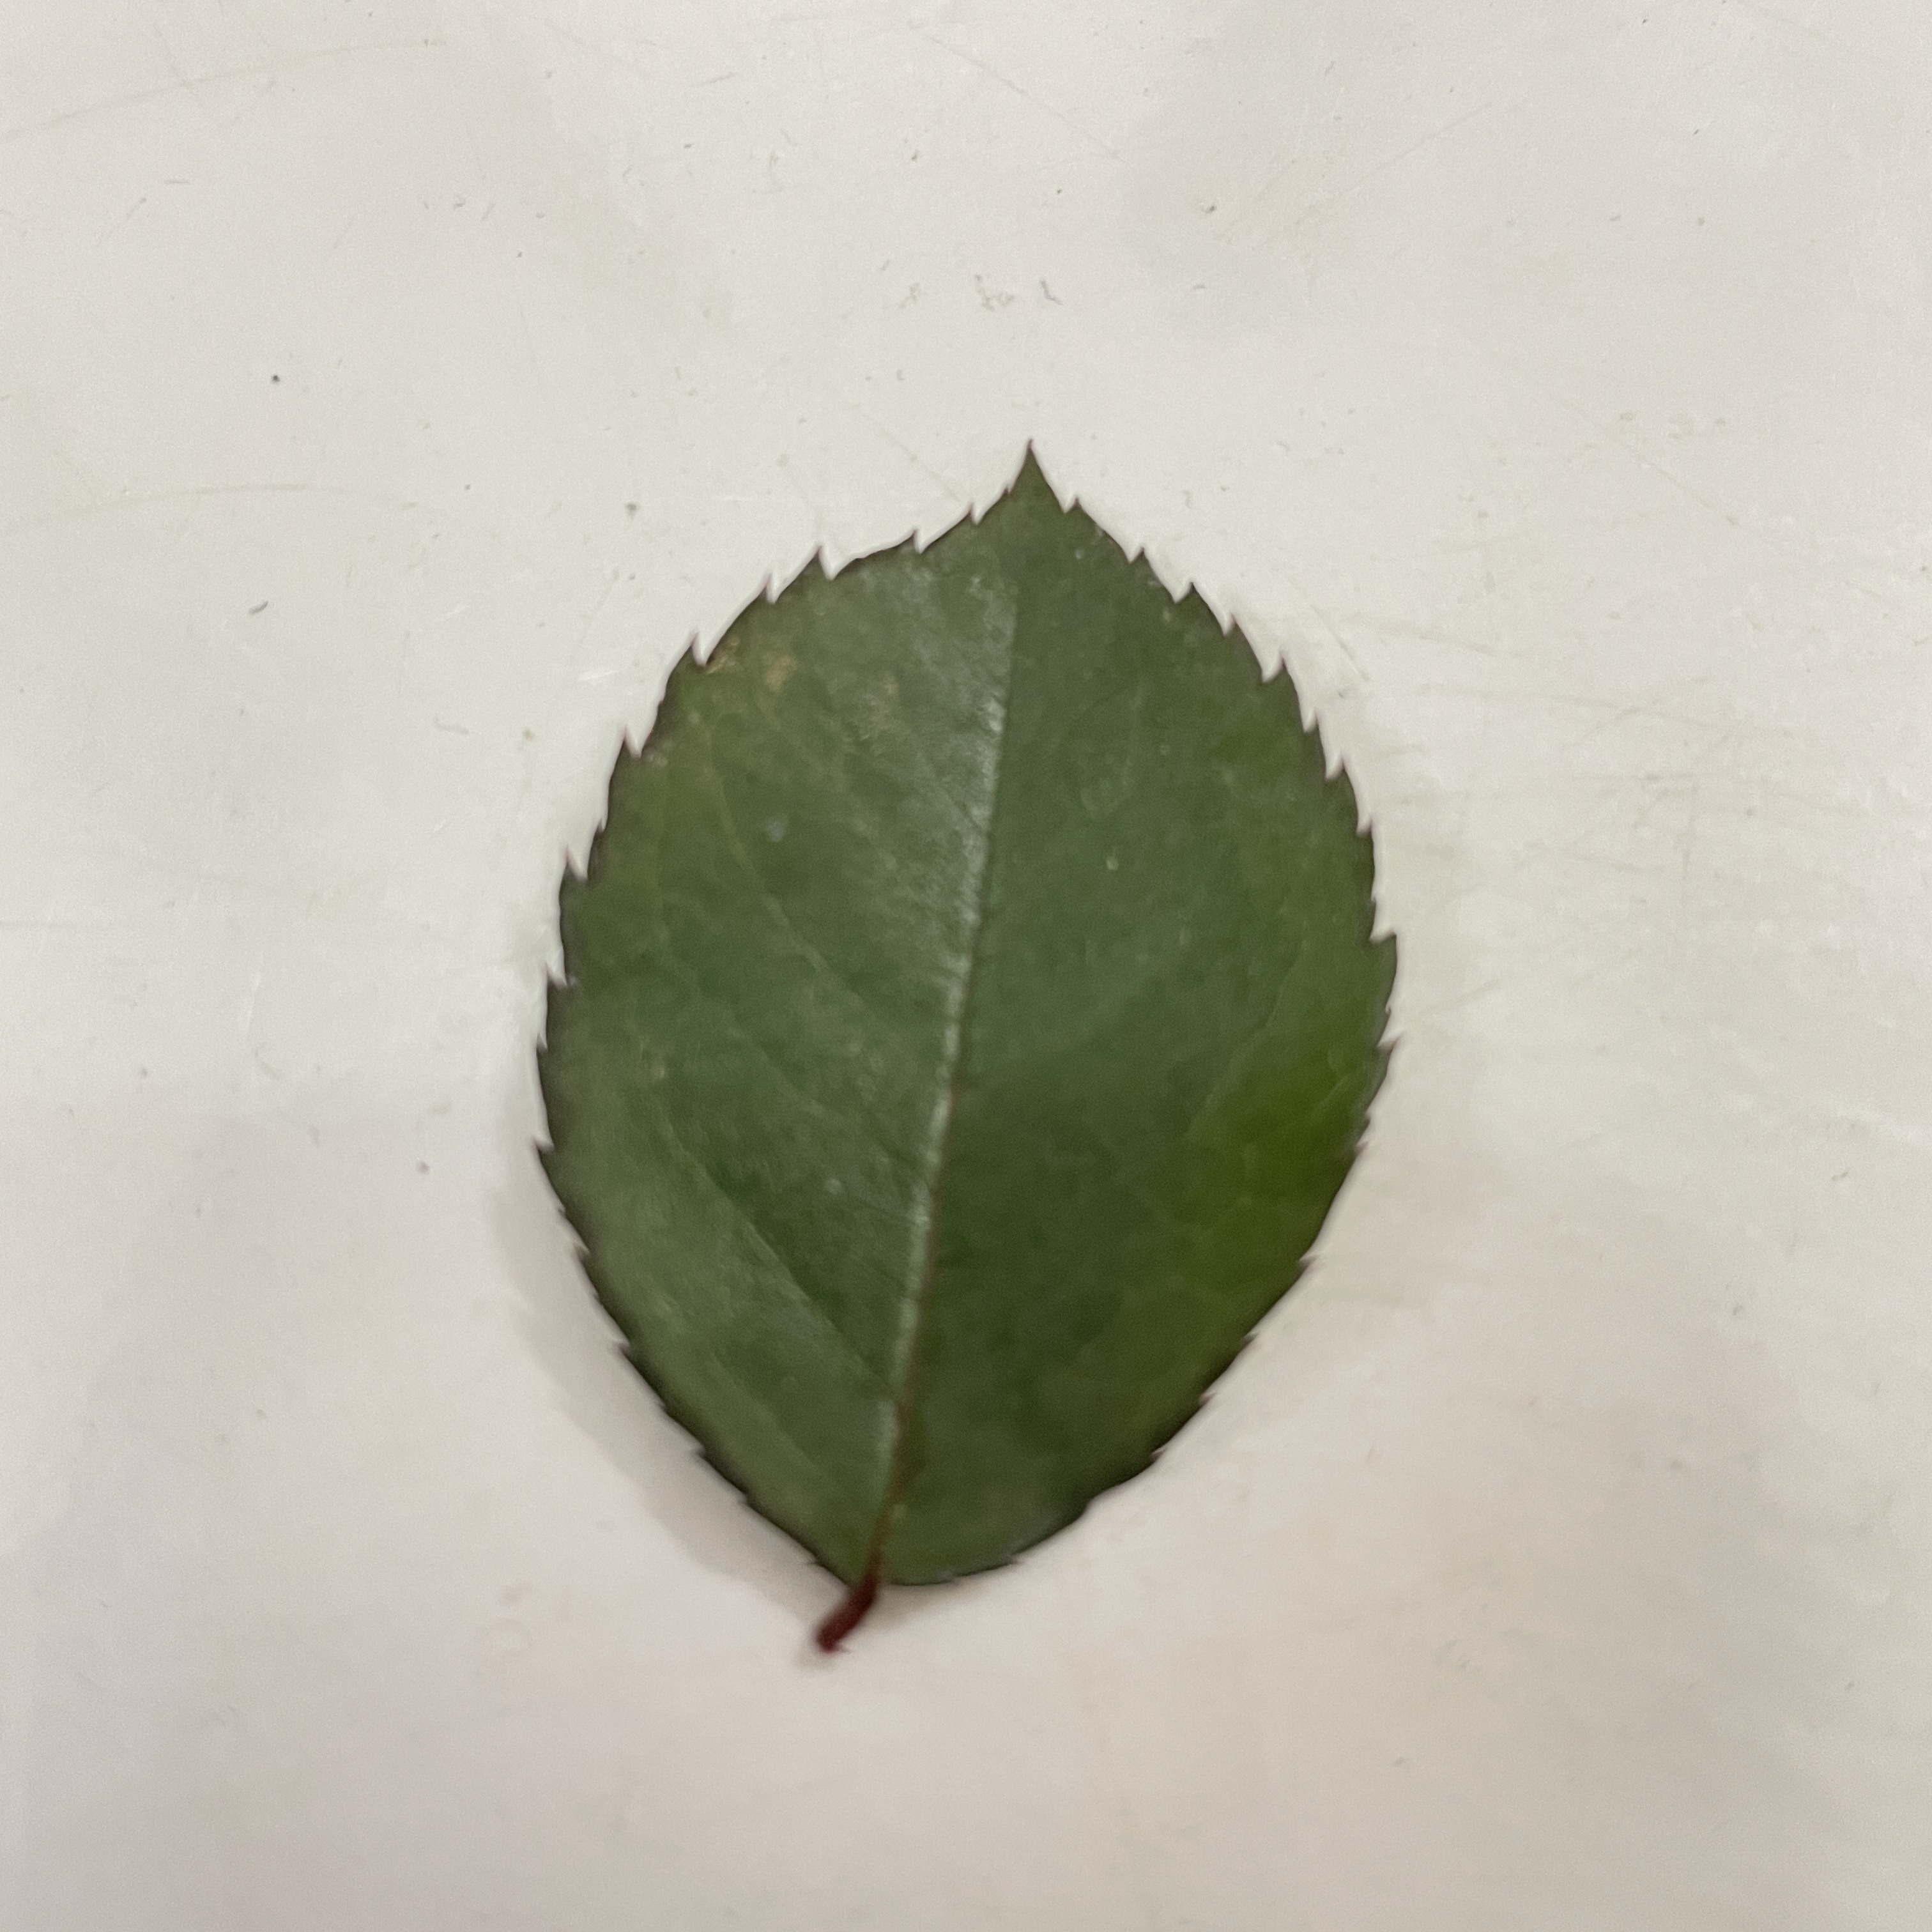
Label: Healthy Leaf